Question: Please indicate a possible affordance area of hit_baseball_bat that can be used for hitting
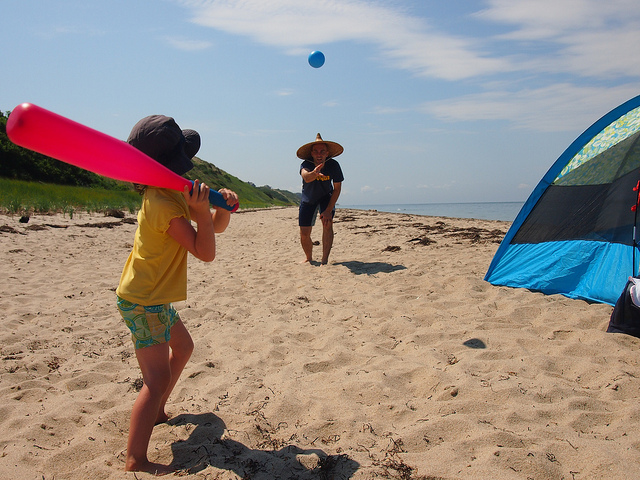
Answer: [7.936, 106.803, 122.845, 181.712]